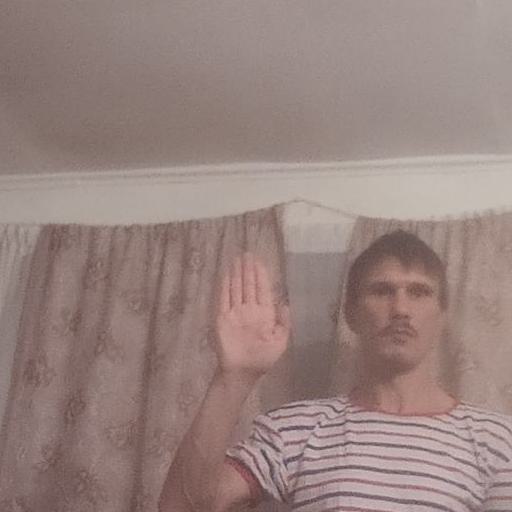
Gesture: stop